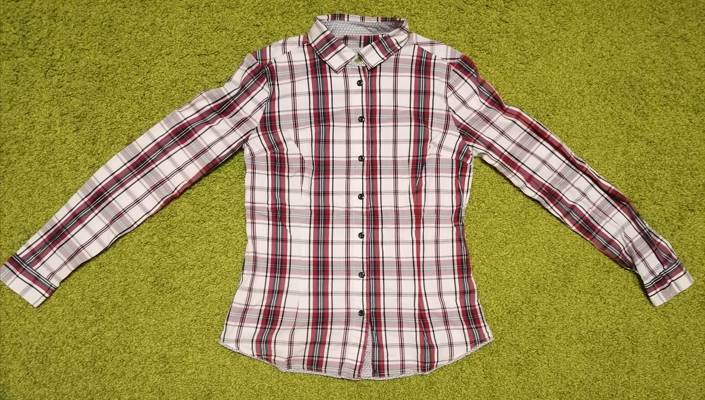
Waste category: clothes